Johnny Valentine

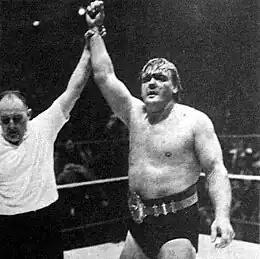
Valentine as Mid-Atlantic Heavyweight Champion in 1975

Valentine then moved on to the Florida territory, where he won the NWA Florida Heavyweight Championship three times. In Georgia, he defeated Tim Woods for the NWA Georgia Heavyweight title, on May 10, 1968, and repeated his win in a match against Doug Gilbert to retake the title. In Missouri, Valentine competed for the Missouri Heavyweight Championship in a tournament to determine the inaugural champion. He defeated Baron von Raschke before withdrawing from the tournament due to focus his efforts on the NWA World Heavyweight Championship. After Harley Race won the tournament and the title belt, Valentine defeated him to win the championship on January 19, 1973. He dropped the belt to Terry Funk the following month. Because Funk used a chair as a weapon in front of the referee, fans demanded a rematch. Valentine was unable to compete due to heart problems, however, so Gene Kiniski took his place and won the belt from Funk. In October 1972, Valentine defeated Jacques Rougeau for the International Heavyweight Championship, but was stripped of the title in January 1973, after he no-showed the rematch.